Inter Milan

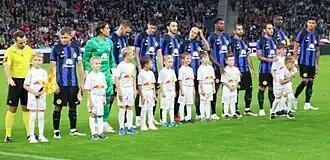
Inter players line up before a pre-season friendly against Salzburg in August 2023.

Moratti later became a target of the fans, especially when he sacked the much-loved coach Simoni after a few games into the 1998–99 season, five days after Inter have defeated Real Madrid 3–1 at San Siro in Champions League group stage with two goals from Roberto Baggio, and having just received the Italian manager of the year award for 1998 the day before being dismissed.